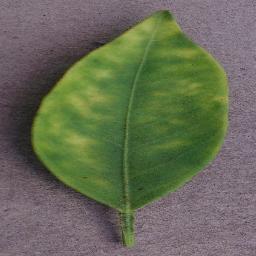
Label: Orange___Haunglongbing_(Citrus_greening)